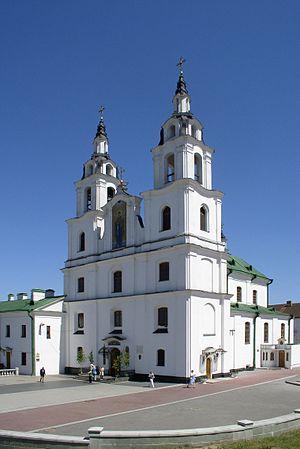
La cathédrale du Saint-Esprit est la cathédrale de l'exarchat de Biélorussie du patriarcat de Moscou, située à Minsk.